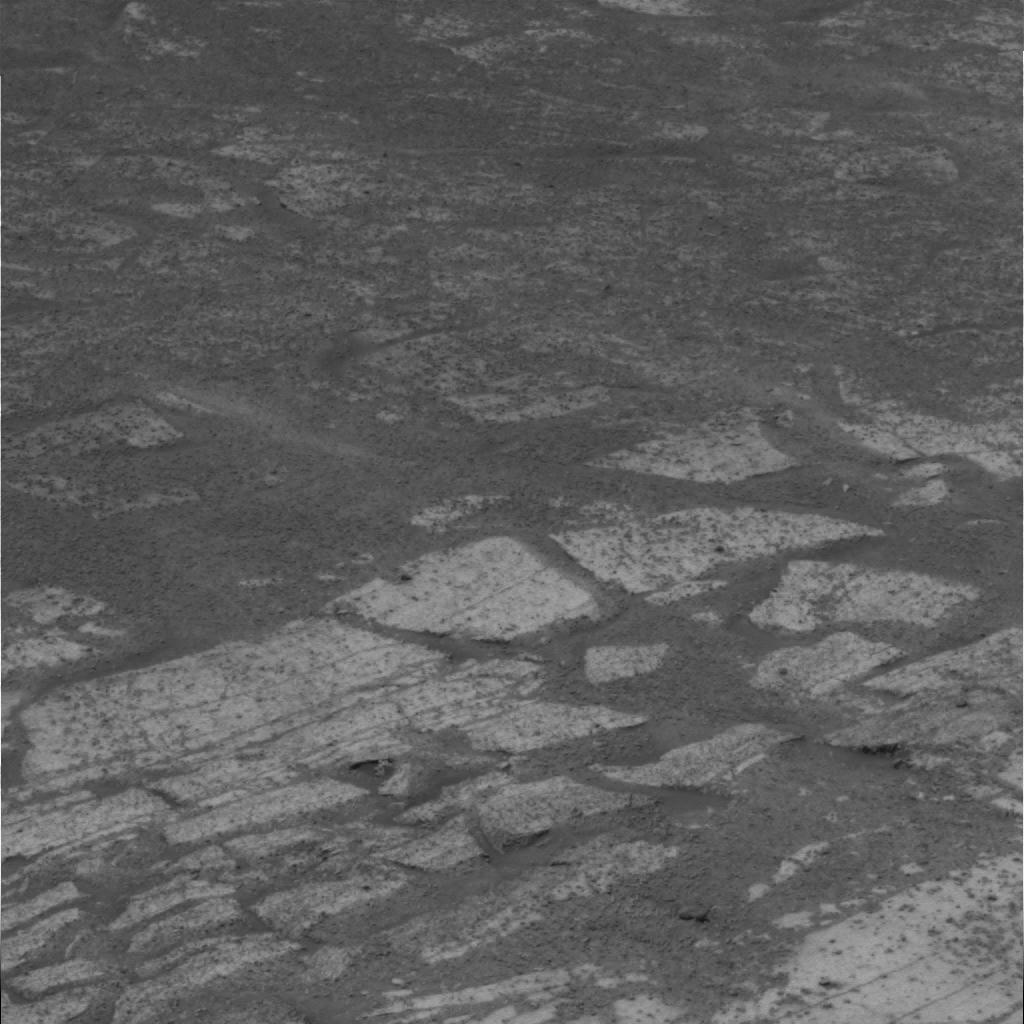
Surface features visible: Rock Outcrops, Rock (Linear Features), Soil, Spherules, Nearby Surface